Fall River, Massachusetts

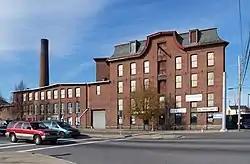
Davol Mills

The early establishment of the textile industry in Fall River grew out of the developments made in nearby Rhode Island, beginning with Samuel Slater at Pawtucket, Rhode Island in 1793. In 1811, Col. Joseph Durfee, the Revolutionary War veteran and hero of the Battle of Freetown in 1778, built the Globe Manufactory, a spinning mill at the outlet of Cook Pond on Dwelly St. near what is now Globe Four Corners in the city's South End. (It was part of Tiverton, Rhode Island at the time.) While Durfee's mill itself was not particularly successful, its establishment marked the beginning of Fall River's time as a mill city.